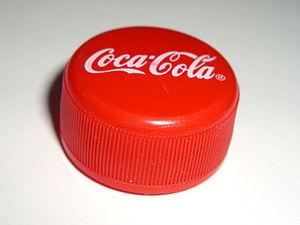
Une capsule à vis sert à fermer hermétiquement les bocaux de conserve en verre et les bouteilles comportant un col fileté. Ces bouteilles, à l'inverse de celles qui sont fermées par des capsules, peuvent être rebouchées. Les capsules à vis existent dans une variété de dimensions, de formes et de matériaux.